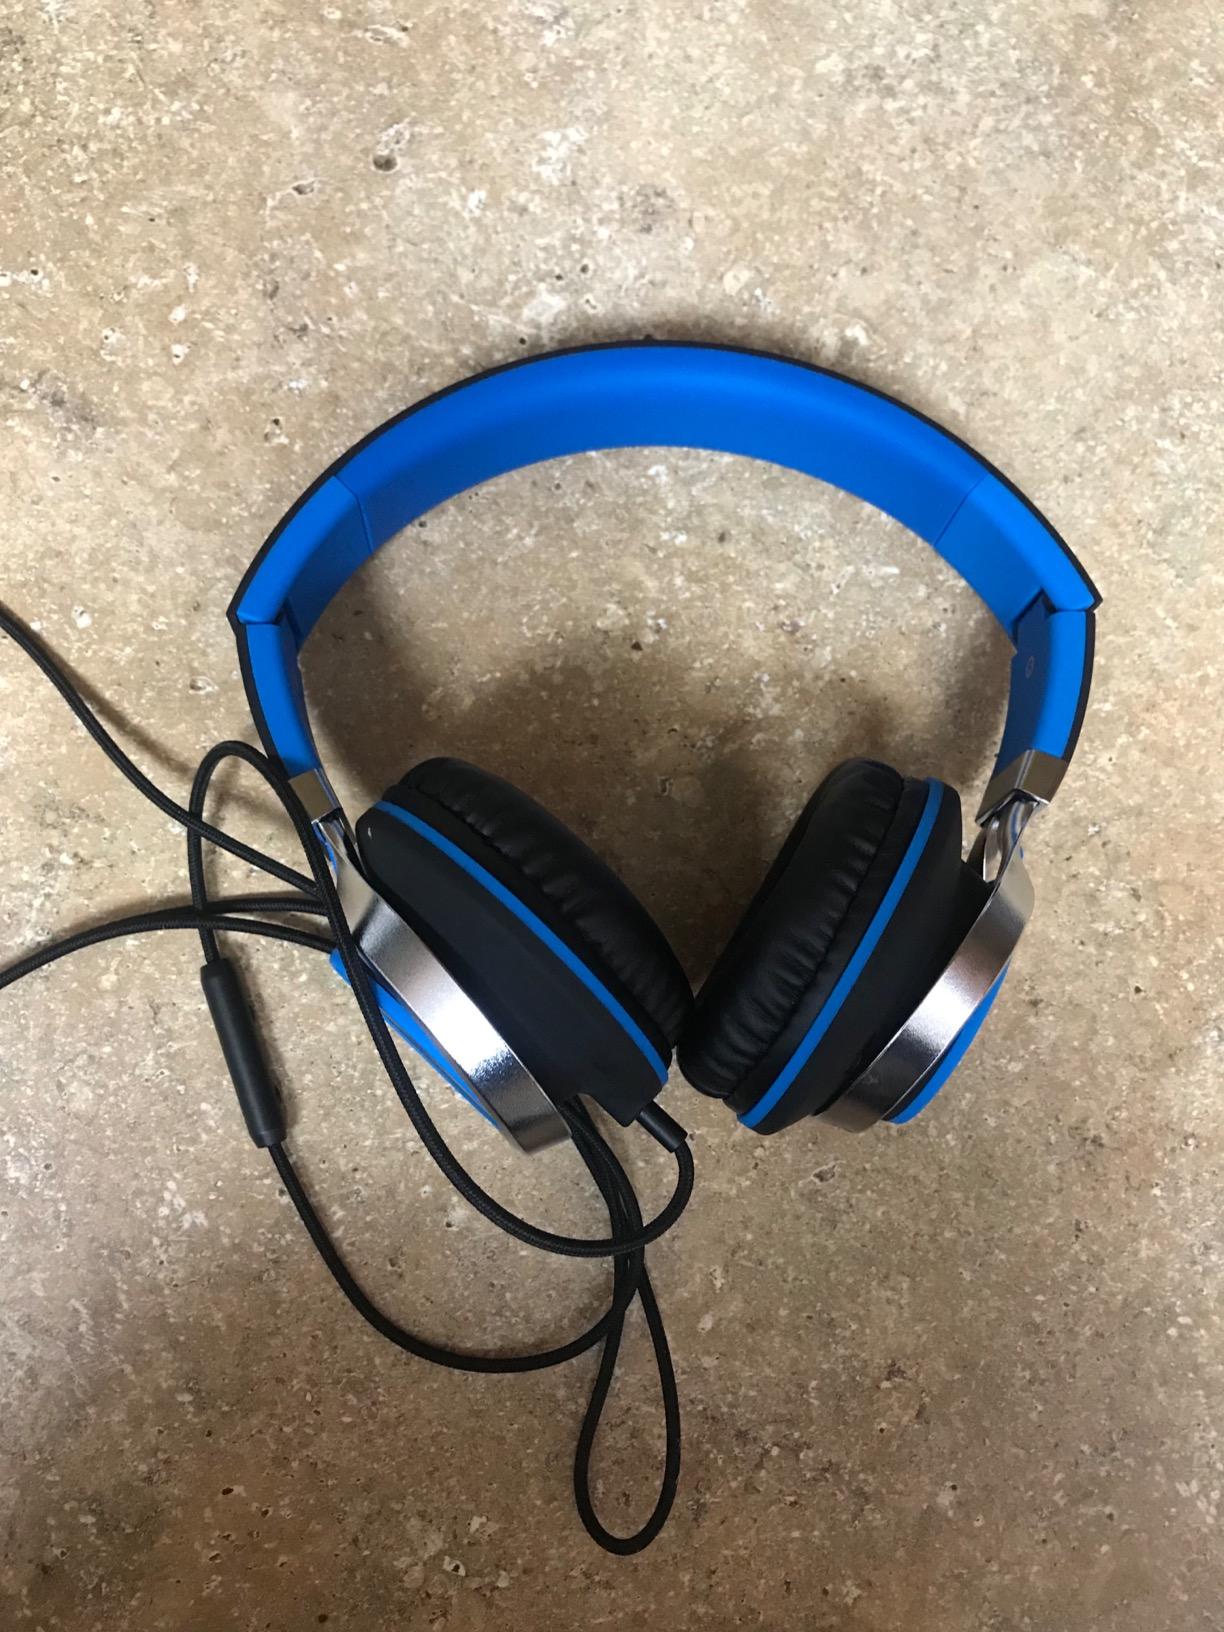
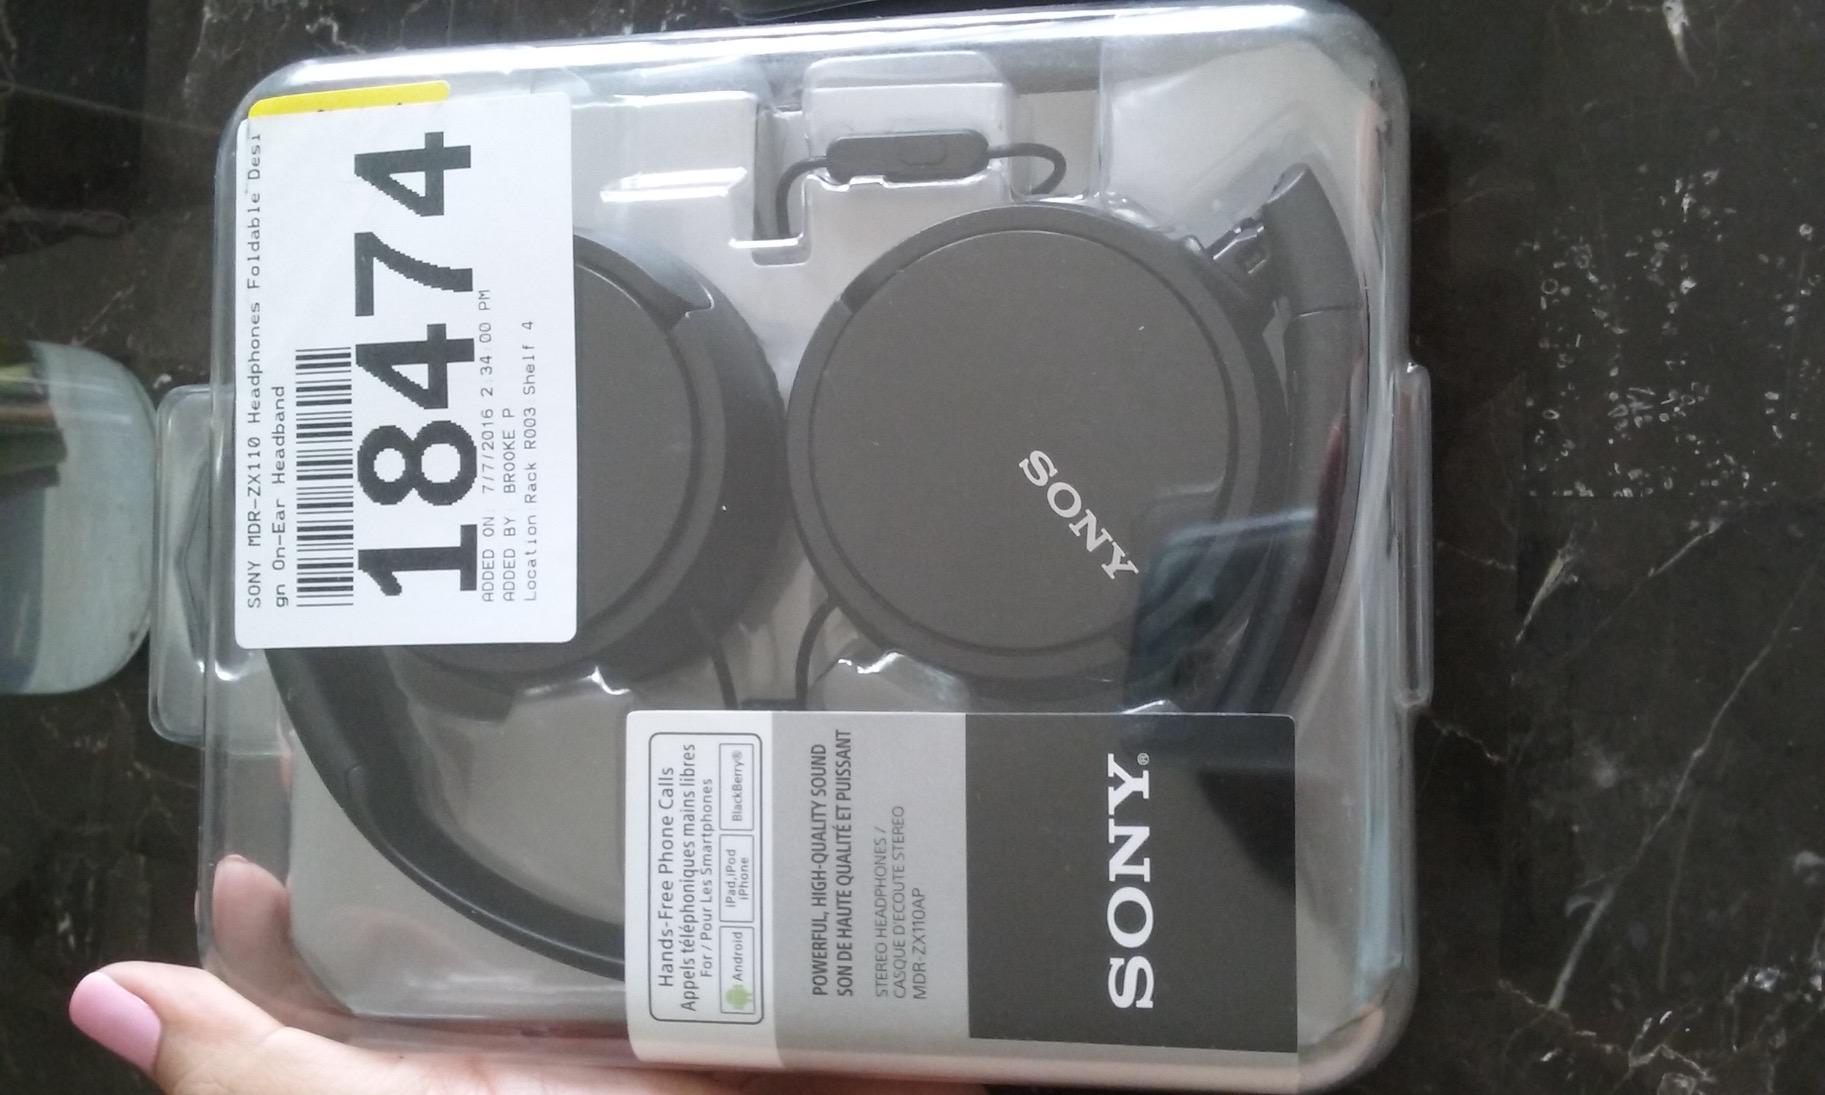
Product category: headphones
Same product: no